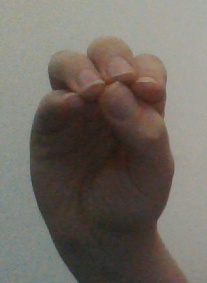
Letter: ha